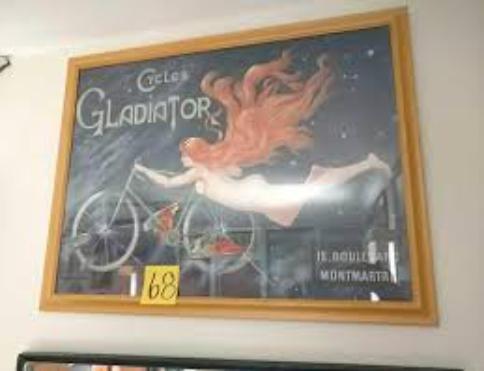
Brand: gladiator cycle
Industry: Food